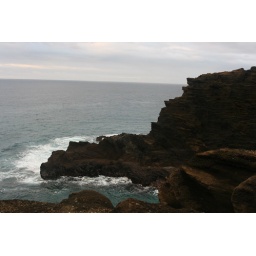
Waves under brown rocks